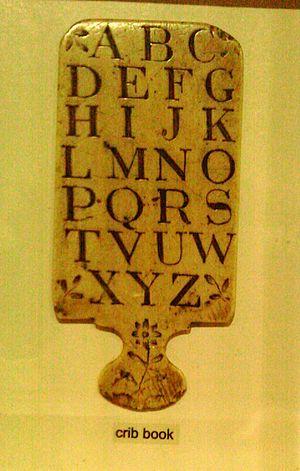
Un livre d'alphabétisation s'adresse principalement aux enfants en bas âge. Il comprend les lettres de l'alphabet à apprendre, lesquelles sont souvent accompagnés d'images ou de mots. Quelques livres d'alphabétisation montrent des lettres en majuscules et en minuscules, tout comme des mots qui commencent par une lettre précise. Ils peuvent contenir des phrases, des paragraphes ou des pages complètes qui mettent en évidence des lettres, présentées de façon créative. En langue française, des ouvrages peuvent aussi montrer des graphies complexes.